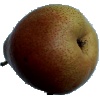
Label: Pear Forelle 1